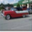
Label: automobile